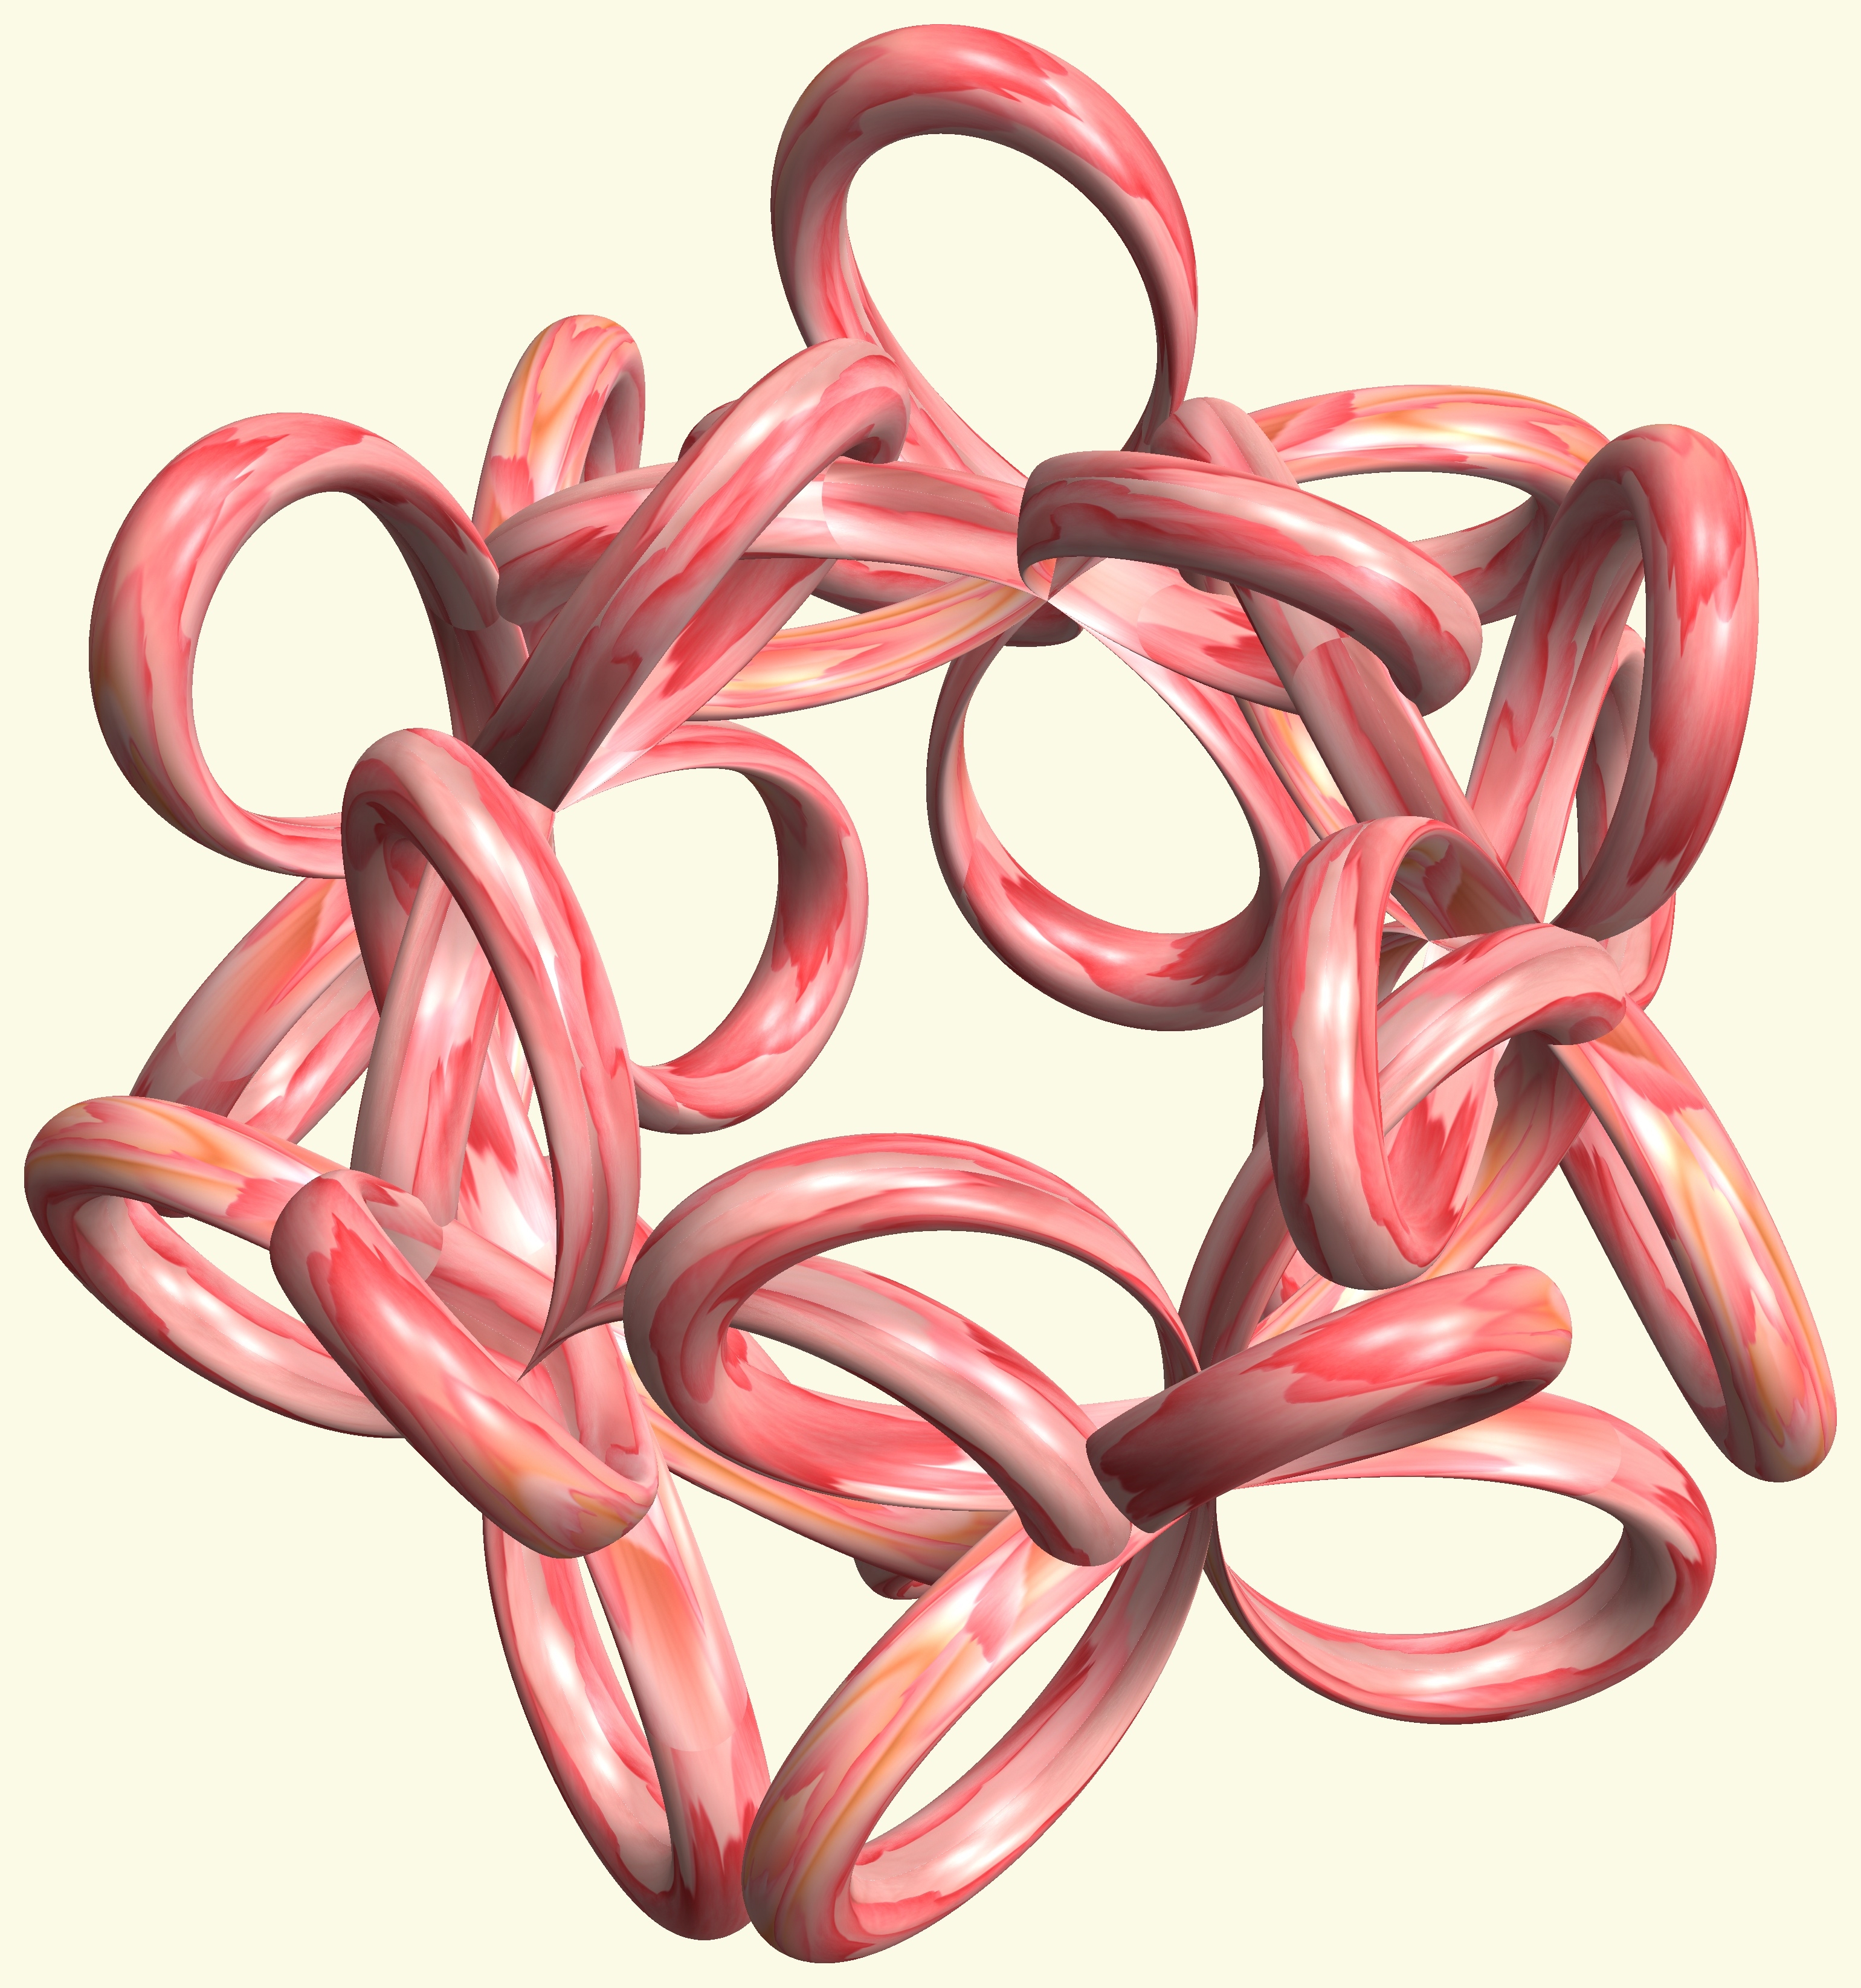
hand, structure, texture, flower, petal, heart, pattern, food, ear, pink, human body, flamingo, figure, illustration, design, symmetry, 3d, graphic, organ, knot, mathematica, cg, parametricplot3d, code, program, algorithm, abstruct, mapping